Warrant card

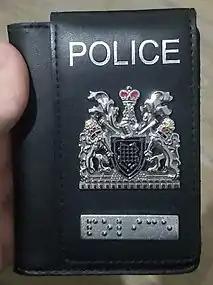
A warrant card holder for the Metropolitan Police.

Most police forces are also supplied with a warrant card holder – a black, leather ID wallet with a leather flap, used to display the badge from a shirt pocket or belt. Usually, the leather flap of the holder is accompanied with "POLICE" in silver leaf and an enamel badge of the force arms. Many police forces are also choosing to include a metal braille bar to their warrant card holders, which most commonly reads "POLICE". Officers with special roles (such as detective) may have their braille bar replaced with a standard metal bar with their rank title inscribed. The Metropolitan Police Service along with other forces offer serving officers a special tri-fold edition wallet with their respective arms and braille bar, with two ID slots. This is designed to also hold a force-issued Oyster card.